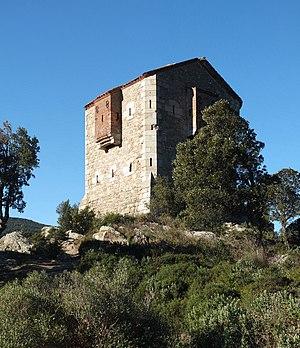
Le col de Panissars est un col pyrénéen situé sur la frontière entre l'Espagne et la France, entre Le Perthus et La Jonquera. Il marque l'extrémité occidentale du massif des Albères.